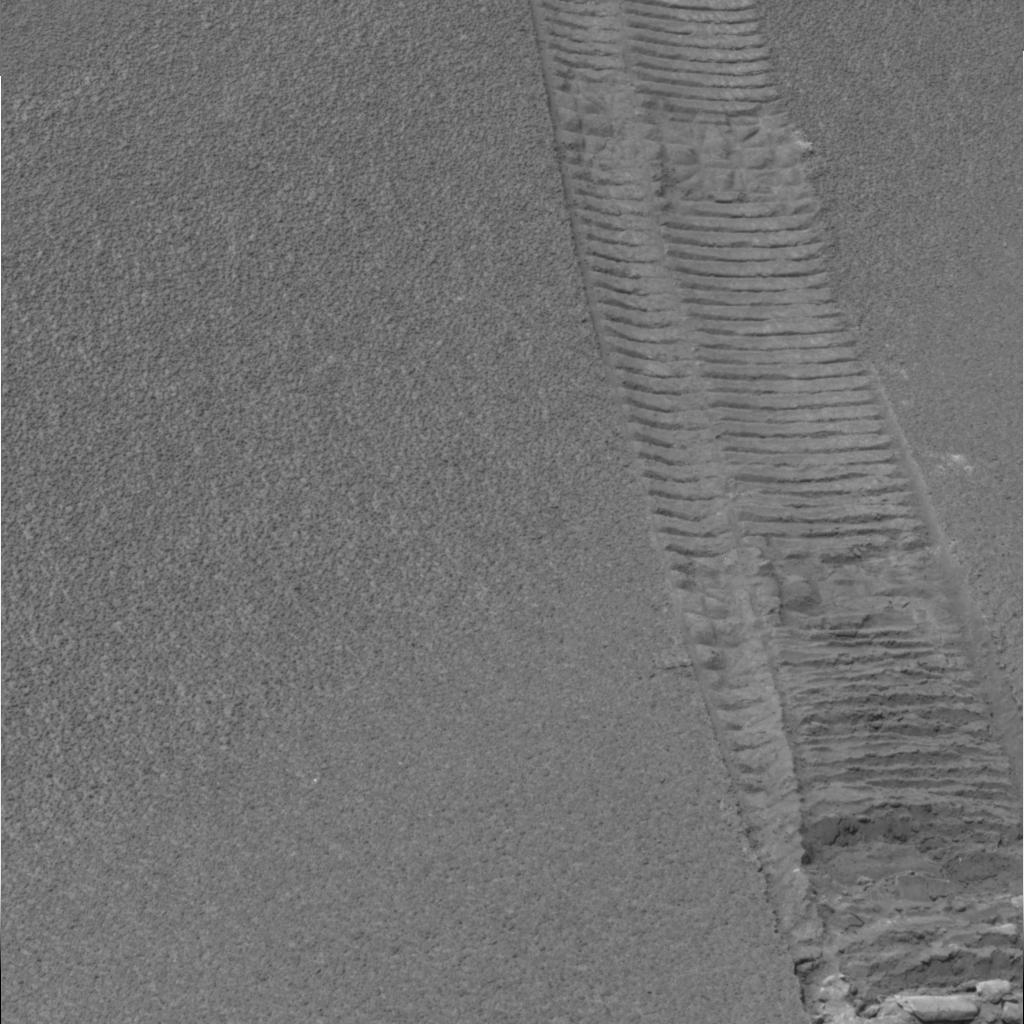
Surface features visible: Rover Tracks, Soil, Spherules, Nearby Surface